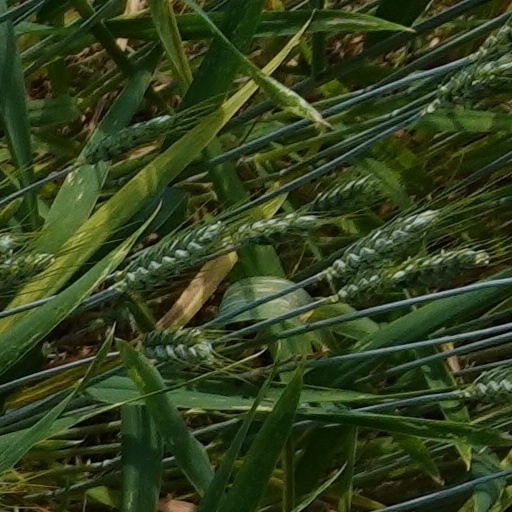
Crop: wheat